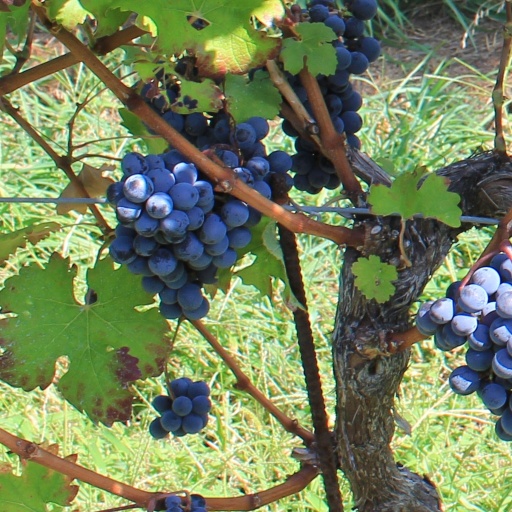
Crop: grape